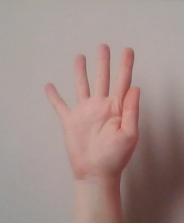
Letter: sheen